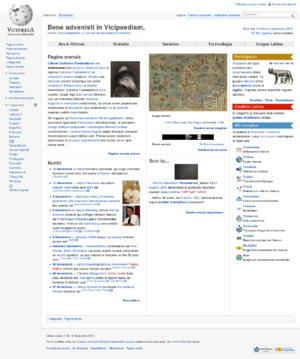
Latinsk Wikipedia
Skærmdump af forsiden 2013
Latinsk Wikipedia er den latinsksprogede version af det verdensomspændende encyklopædi-projekt Wikipedia. Latinsk Wikipedia blev lanceret maj 2002.